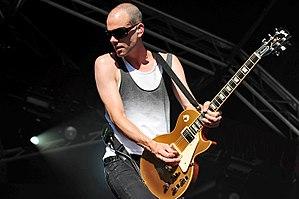
Stefan Olsdal est un musicien suédois né le 31 mars 1974, membre et cofondateur du groupe Placebo. Il est également membre du groupe Hotel Persona.